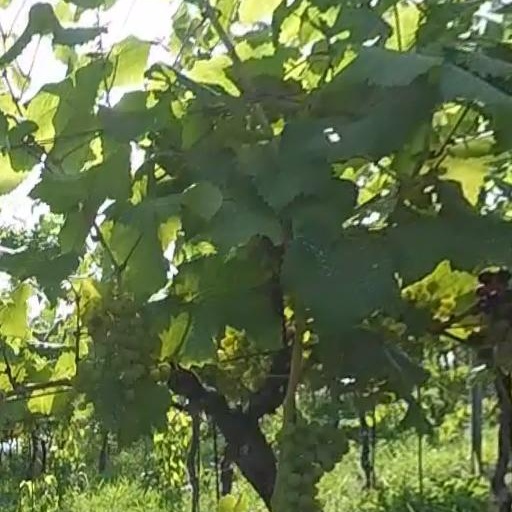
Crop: grape